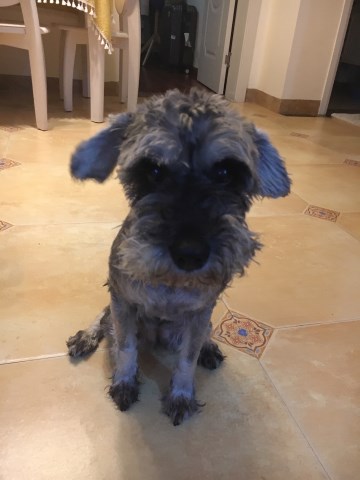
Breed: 2342-n000102-miniature_schnauzer